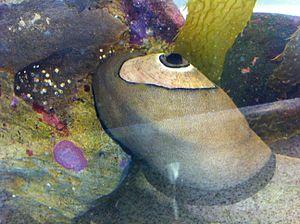
Les Fissurellidae sont une famille de gastéropodes de l'ordre des Archaeogastropoda, créée par John Fleming en 1822.